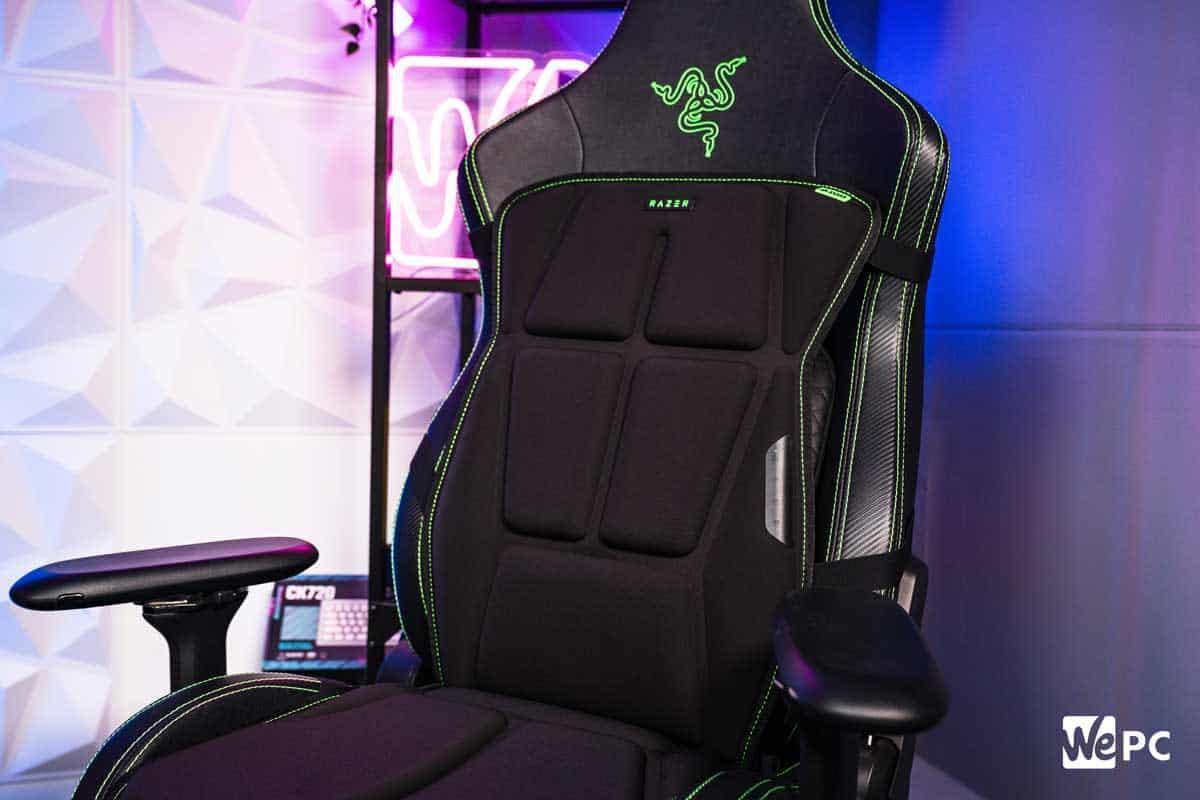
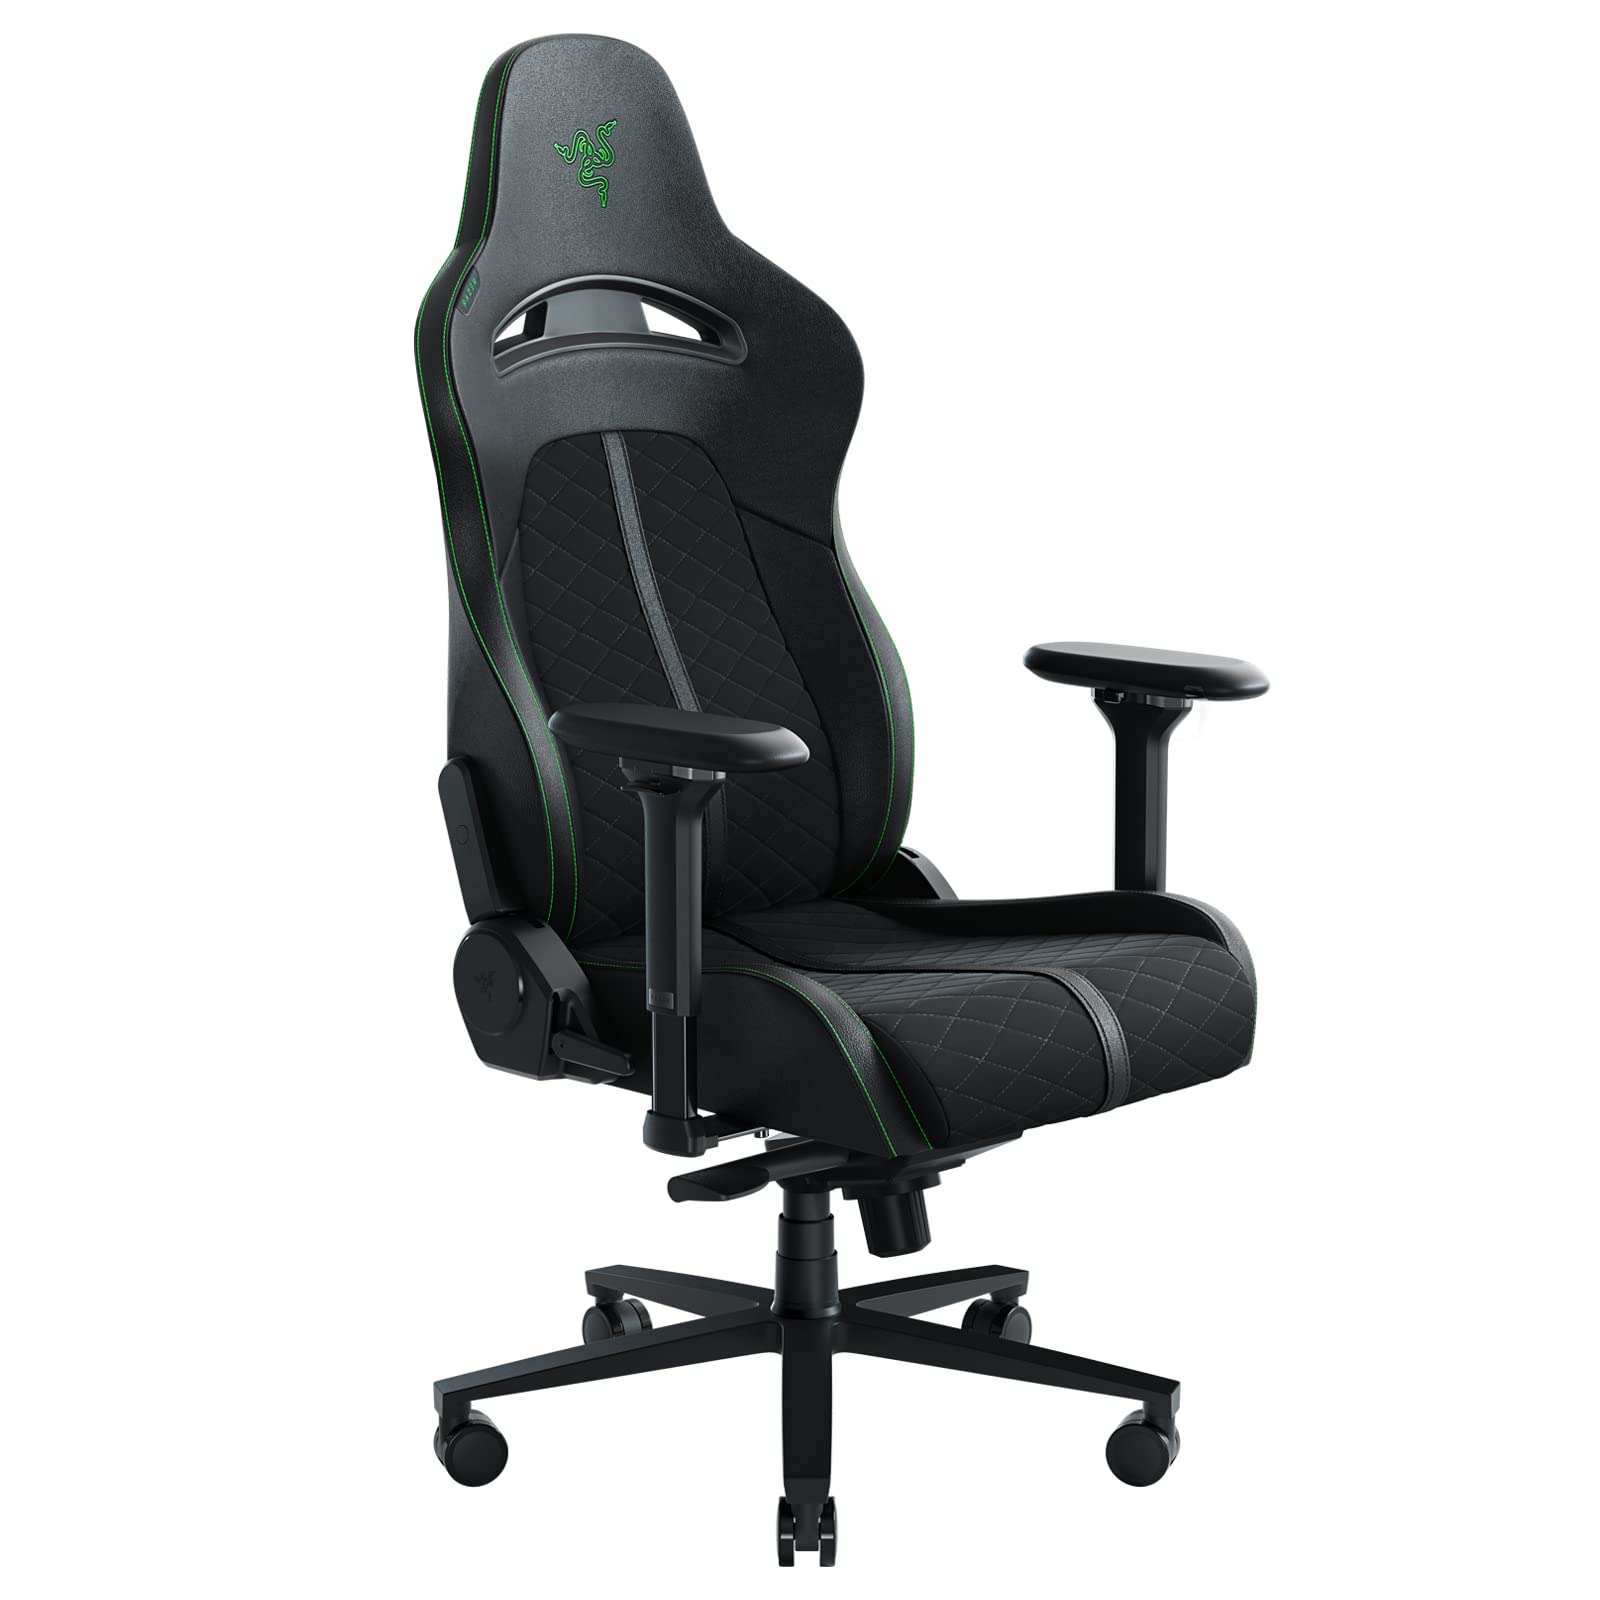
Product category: items_chair
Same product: no